Perforation

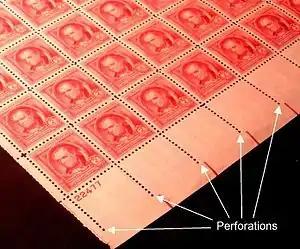
A partial image of a sheet of US Postage stamps, 1940 issue, featuring perforations

A perforation is a small hole in a thin material or web. There is usually more than one perforation in an organized fashion, where all of the holes collectively are called a "perforation". The process of creating perforations is called perforating, which involves removing bits of the workpiece with a tool. Old-fashioned lick-and-stick postage stamps are perforated. When a tool makes small cuts in the material (without removing anything) it is called 'rouletting', because that tool often resembles a roulette wheel, with blades around the edge. Raffle tickets are a good example of rouletting.